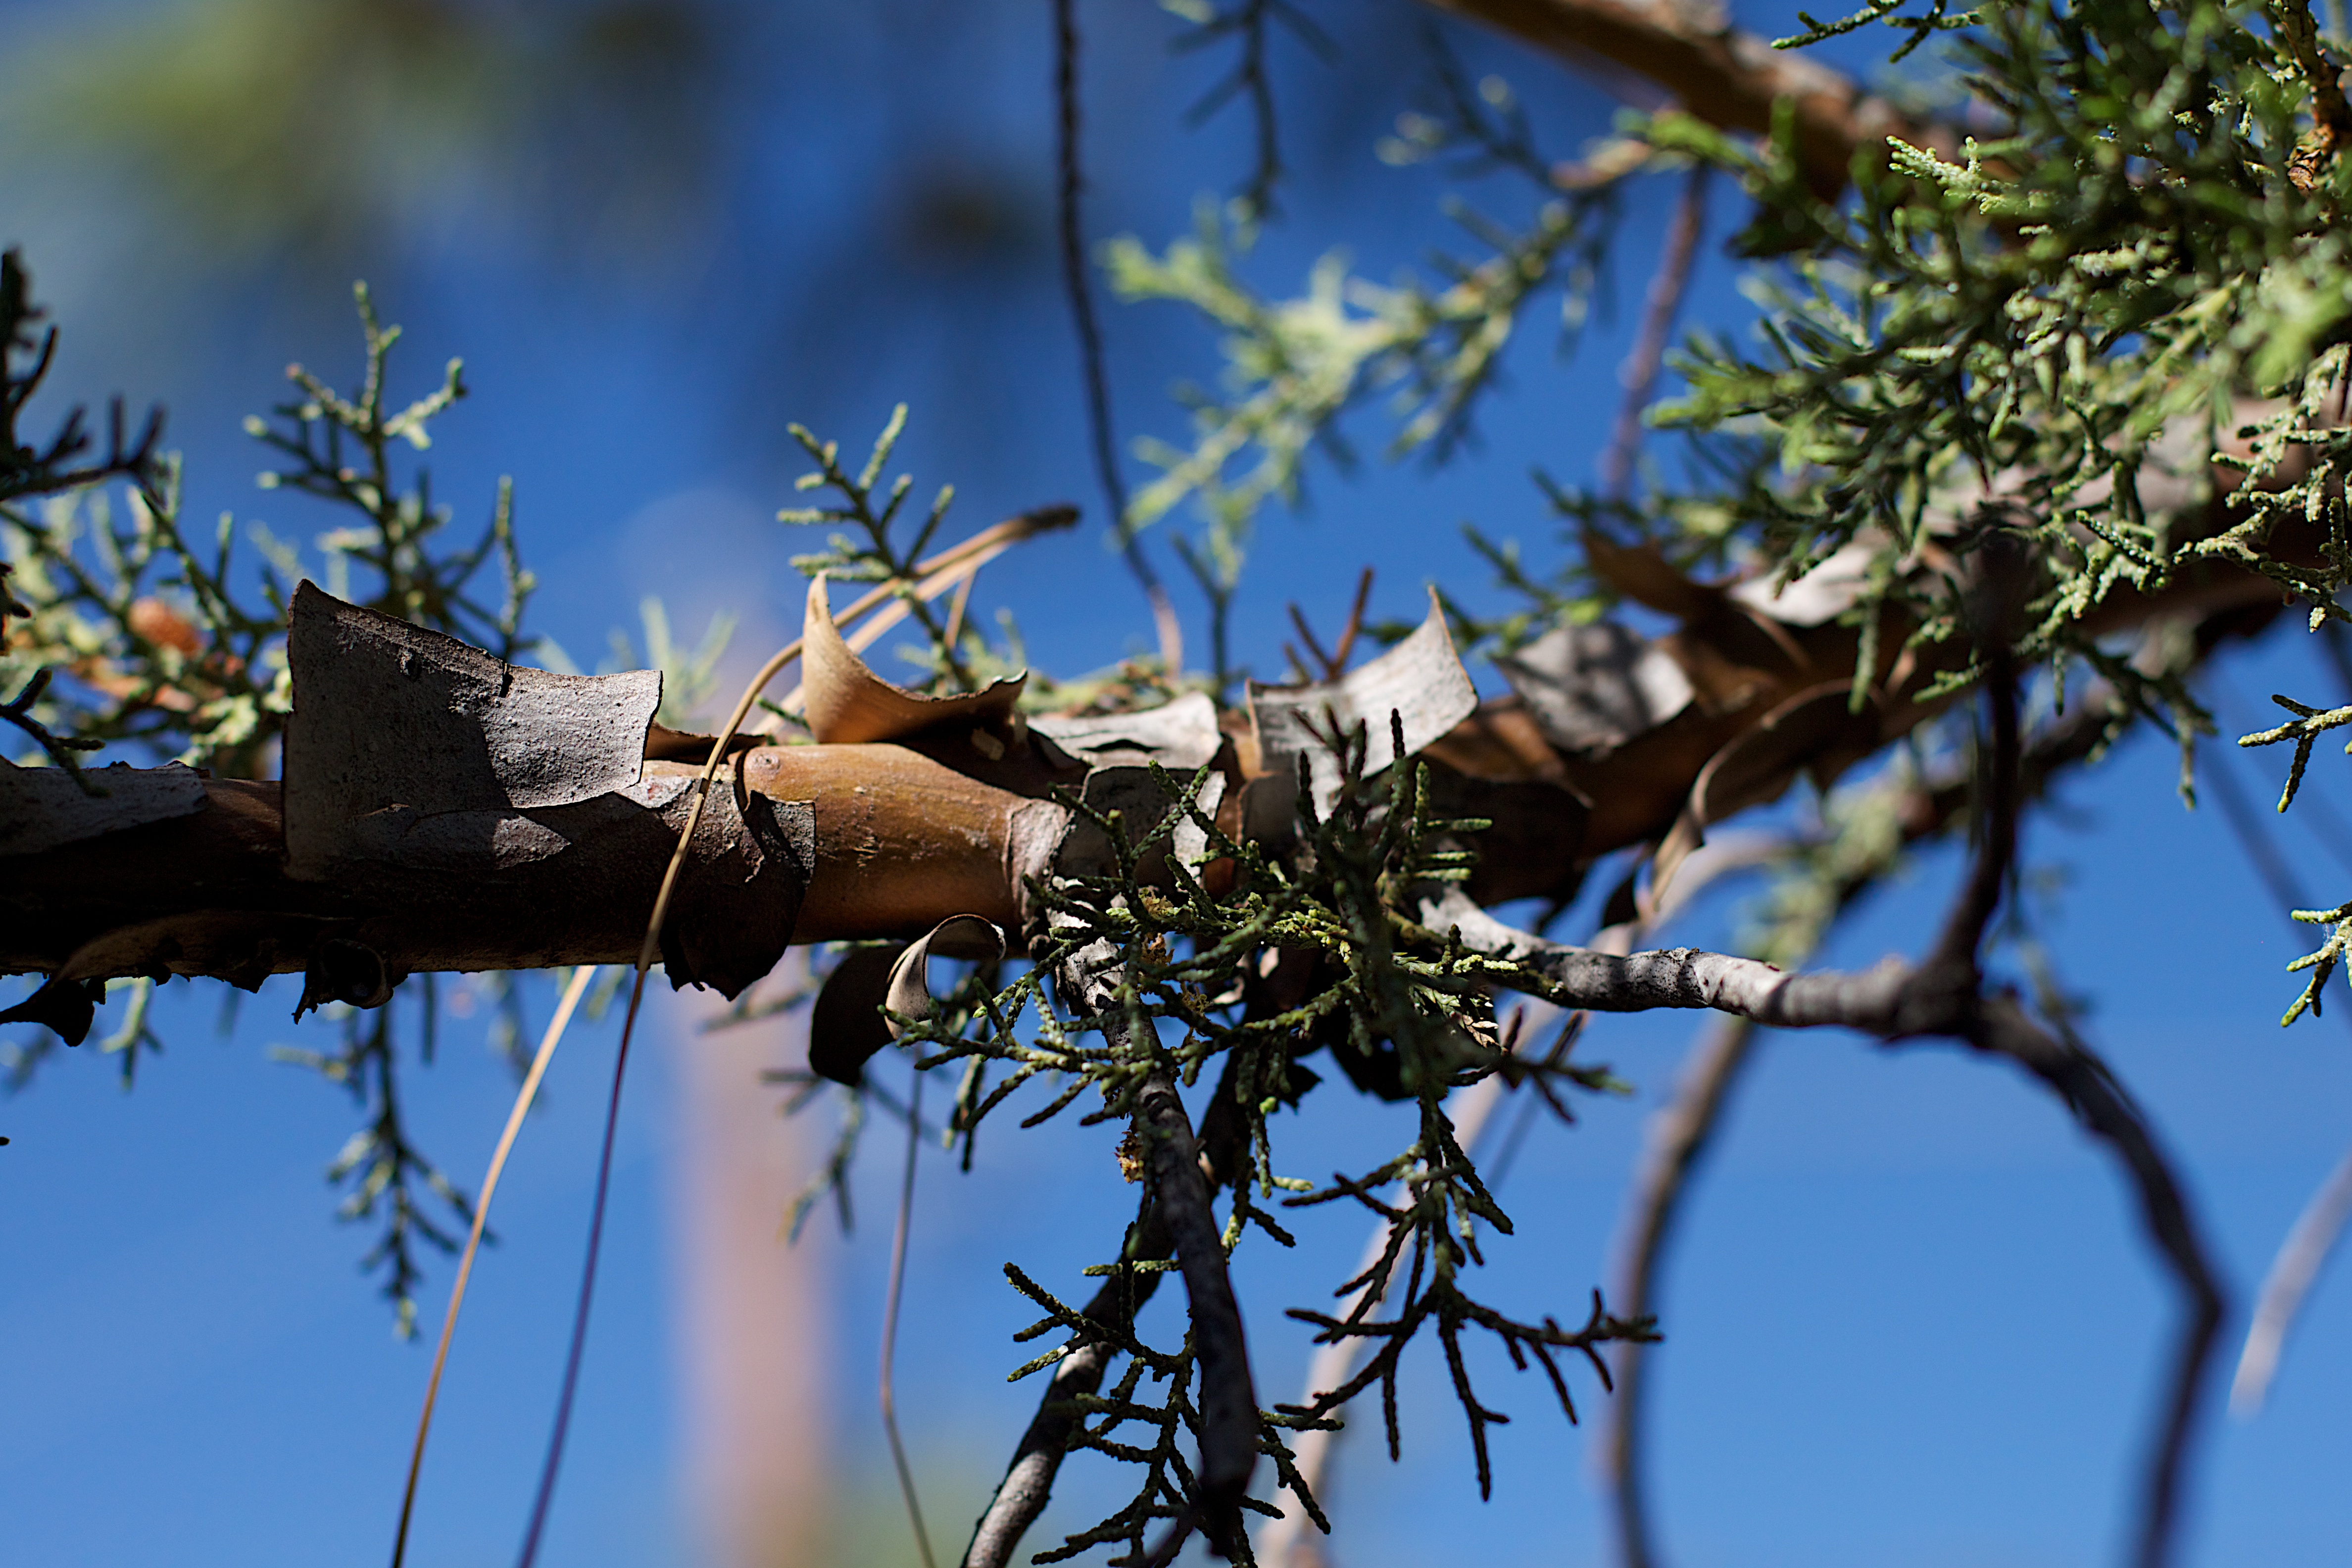
tree, nature, branch, bird, plant, sunlight, leaf, flower, spring, autumn, season, fauna, twig, woody plant